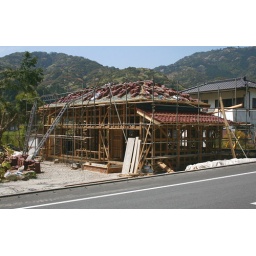
Traditional building construction in the mountains of the Izu Peninsula